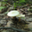
Label: mushroom